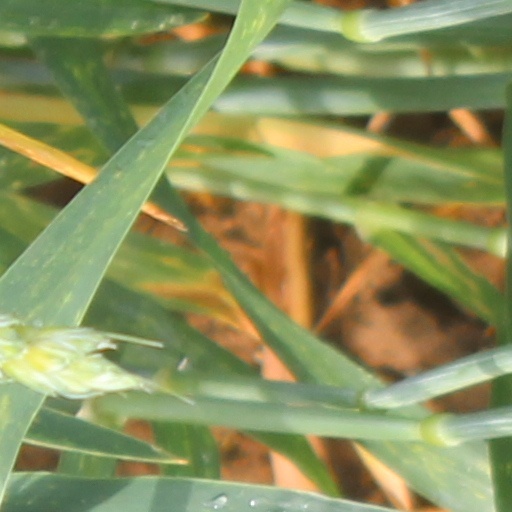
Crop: wheat